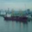
Label: ship